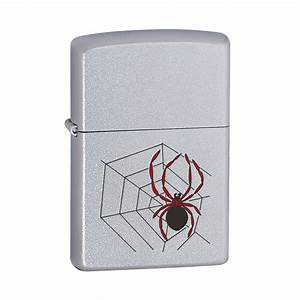
Label: spider